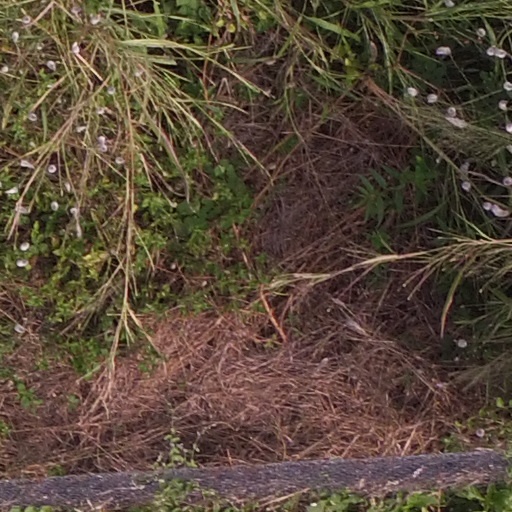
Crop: maize; corn